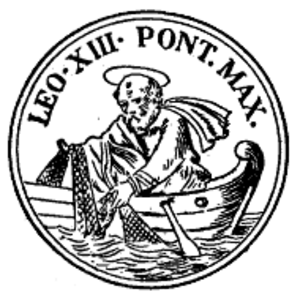
Fiskerring
Pave Leo 13.s fiskerring
I pavens ring er Peters fiskedræt fremstillet, og med den forsegles de pavelige breve. Det græske ord for fisk er et anagram for Kristus.